Pilis Abbey

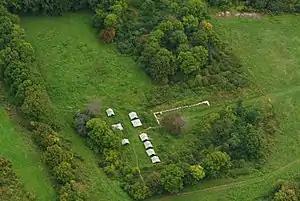
Pilisszentkereszt, ruins of Cistercian

Pilis Abbey was a Cistercian monastery in the Pilis Hills in the Kingdom of Hungary. It was founded in 1184 by monks who came from Acey Abbey in France at the invitation of Béla III of Hungary. It was dedicated to the Virgin Mary.